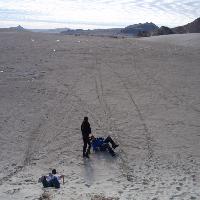
Weather: cloudy or overcast